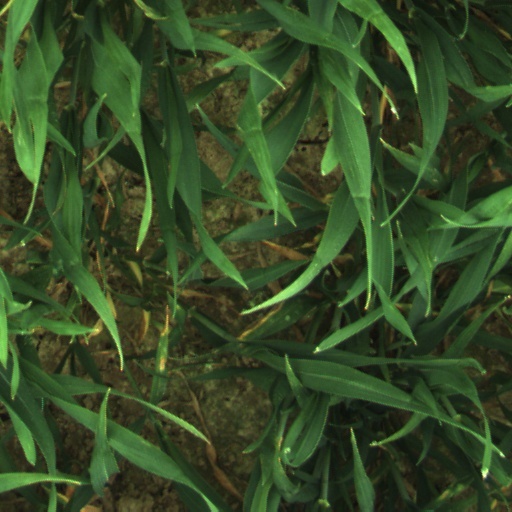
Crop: wheat